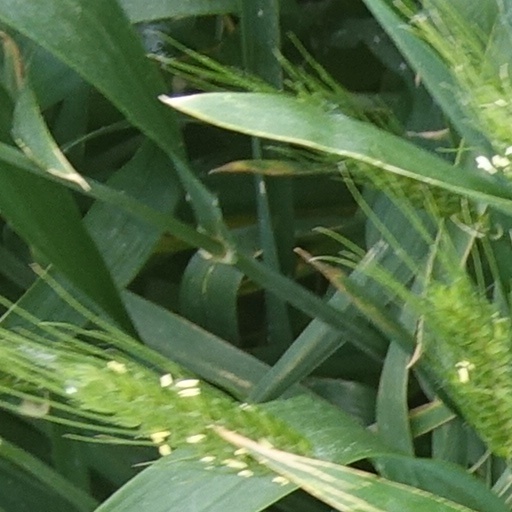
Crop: wheat